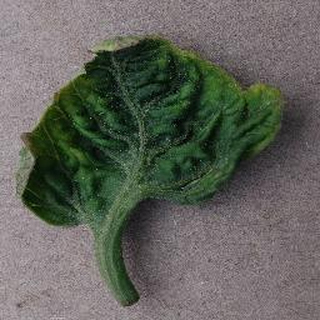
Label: tomato_yellow_leaf_curl_virus